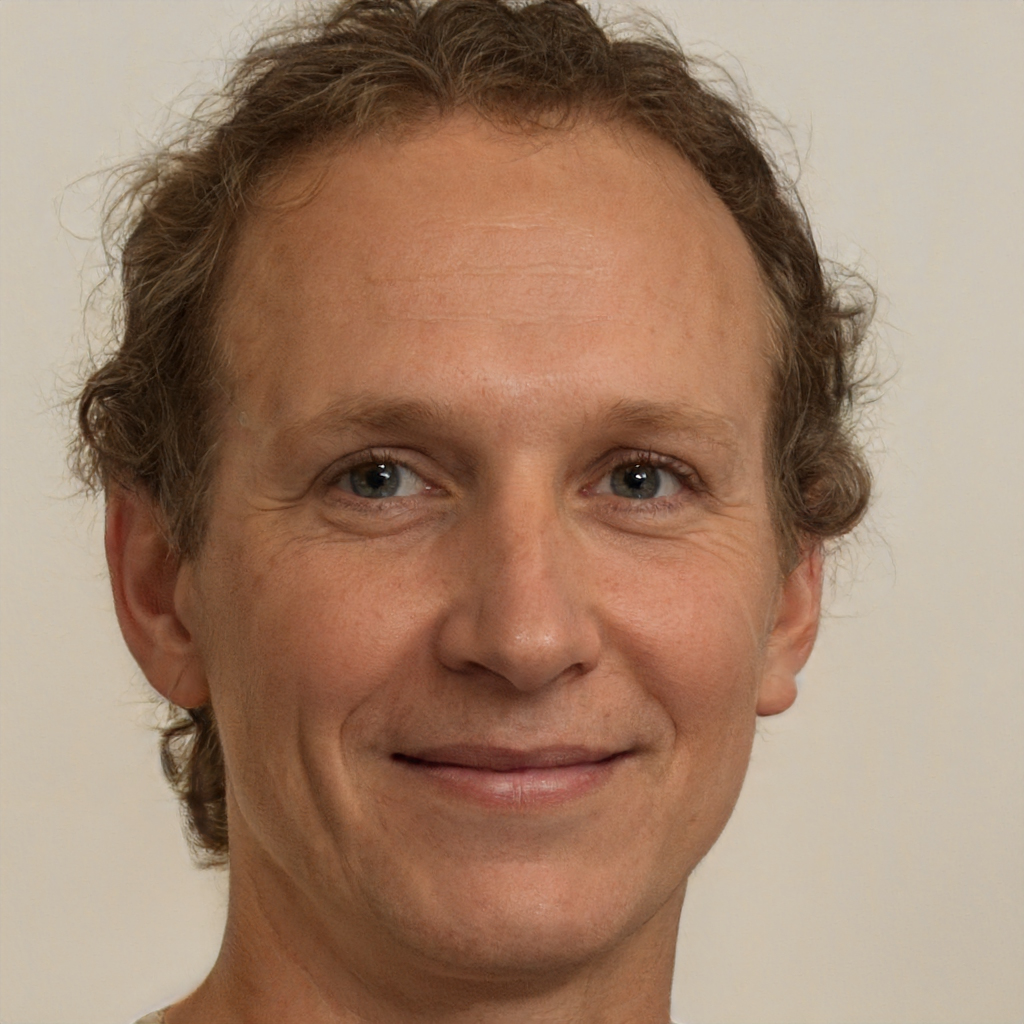
Gender: Male